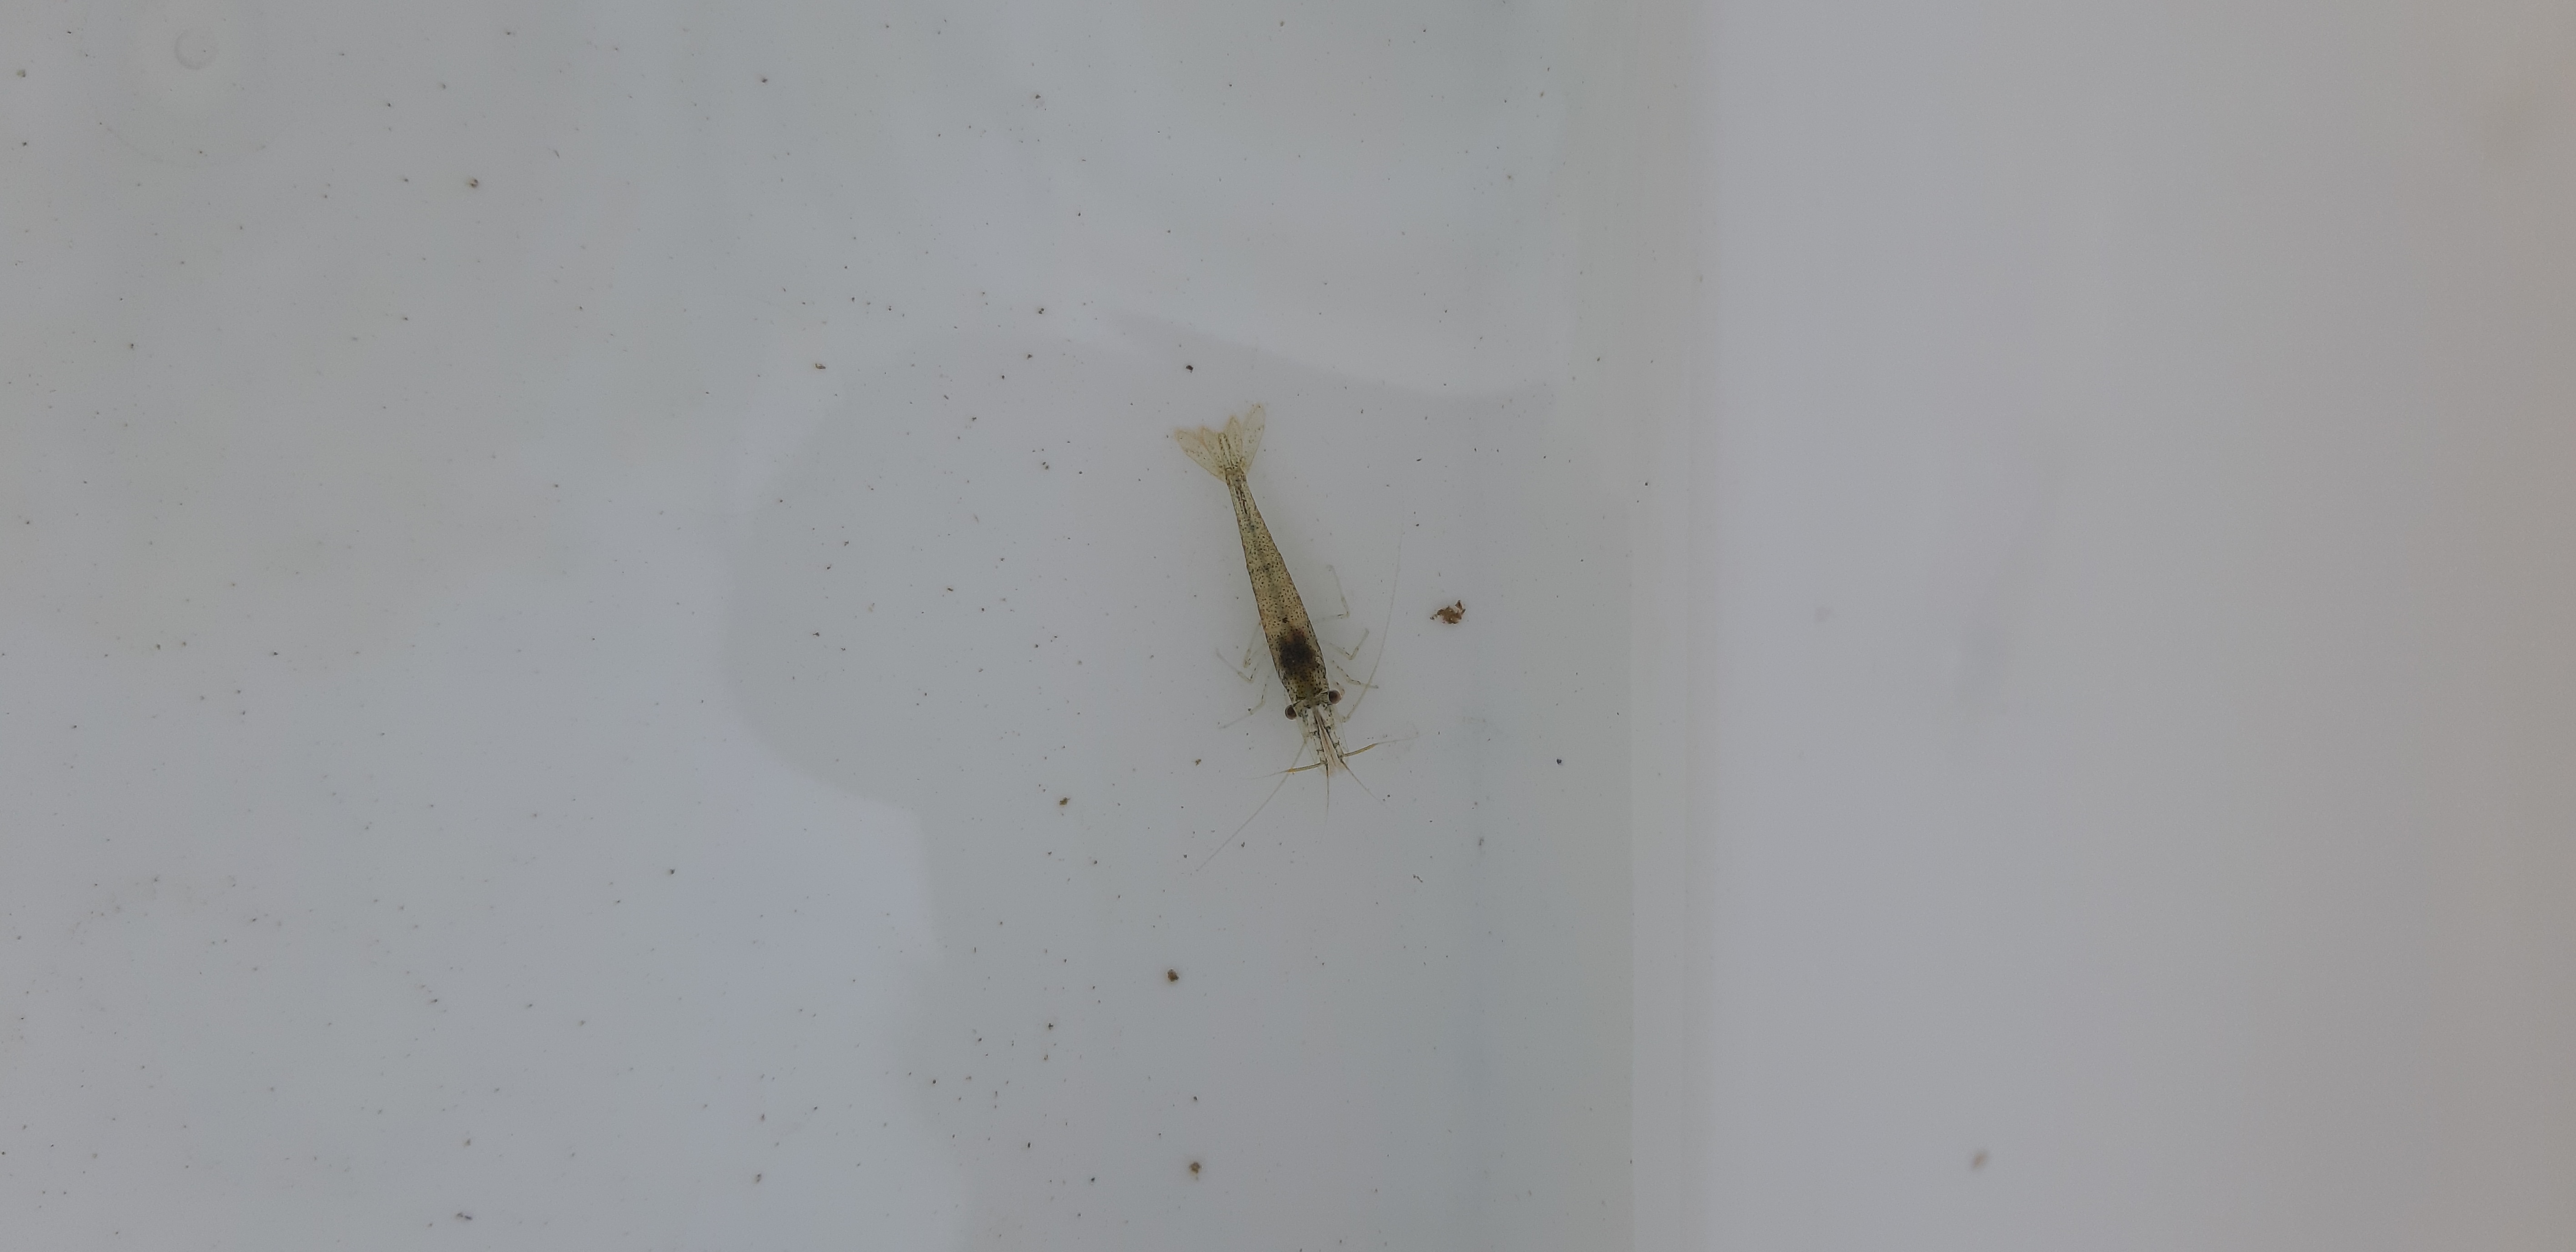
Macroinvertebrate group: crabs_and_shrimps